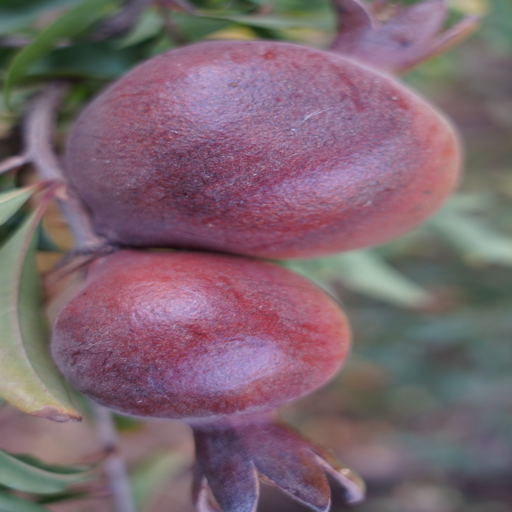
Label: Colletotrichum spp